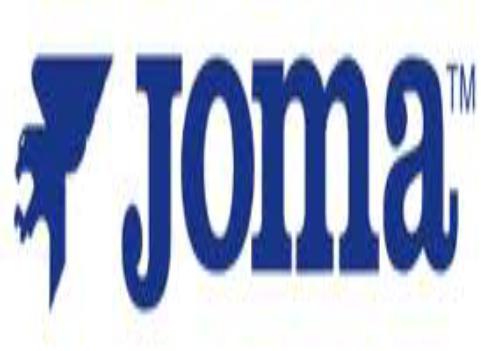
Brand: Joma-2
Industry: Clothes